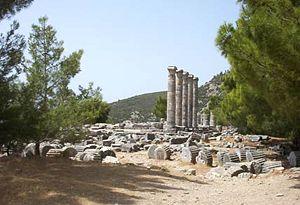
Priène est une cité grecque d'Ionie, située sur l'embouchure du Méandre. Les ruines de Priène, bien conservées, se trouvent sur le territoire du village de Samum Kalesi, dans la province d'Aydın en Turquie, quelques kilomètres à l'ouest du village actuel de Doğanbey.